Fordlândia

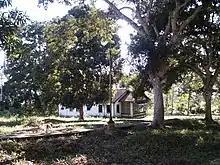
Ruins of Fordlândia, circa 2005

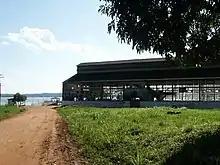
Ruins of Fordlândia, circa 2005

Most of the original buildings still stand, with the exception of the hospital, which was dismantled by looters.